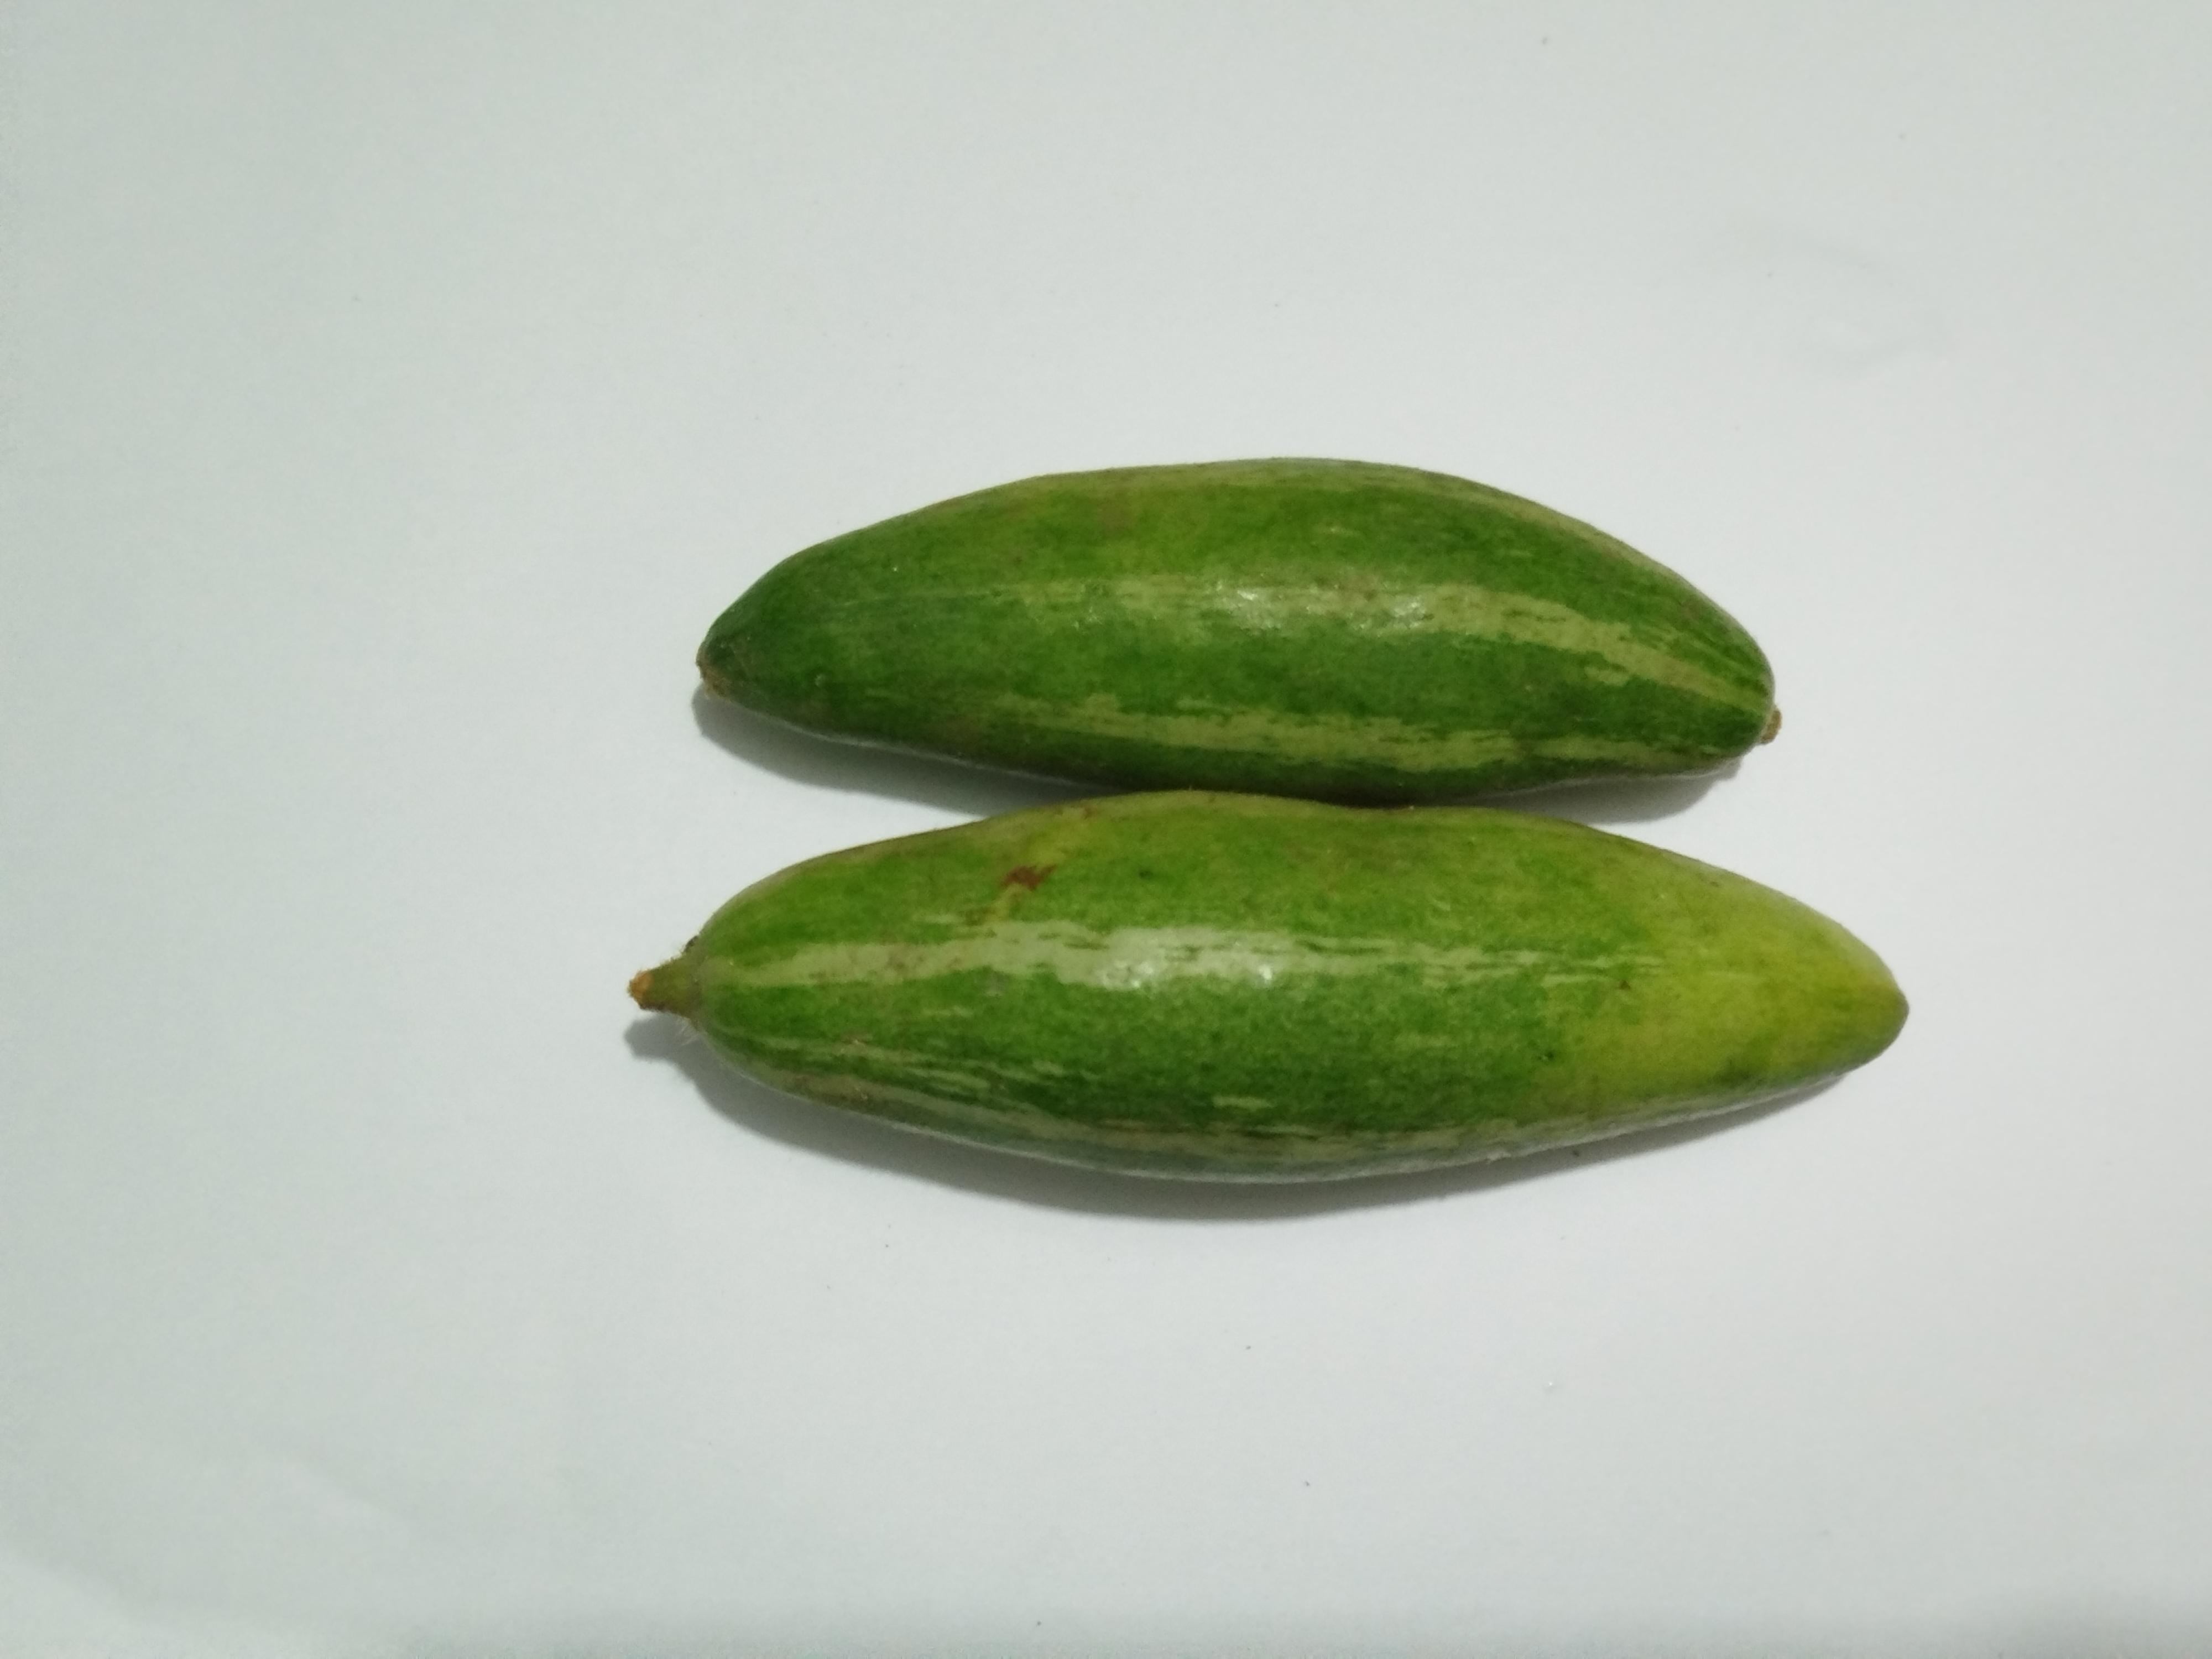
Label: Pointed gourd